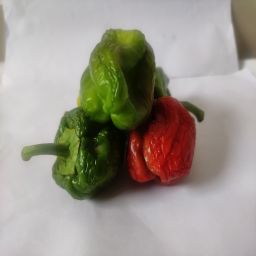
Crop: Bell Pepper
Quality: Old